Jon Lindstrom

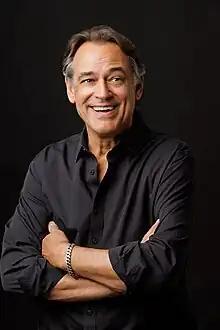
Jon Lindstrom

Jon Robert Lindstrom (born October 18, 1957) is an American actor, writer, director, producer, and musician. He is well known for his roles of Kevin Collins and Ryan Chamberlain on the ABC Daytime soap opera "General Hospital" and its spin-off "Port Charles". In 2024 his debut novel "Hollywood Hustle", published February 6 by Crooked Lane Books, is an official USA Today Bestseller.